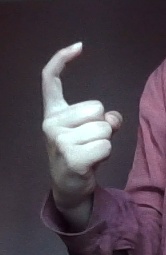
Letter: ra